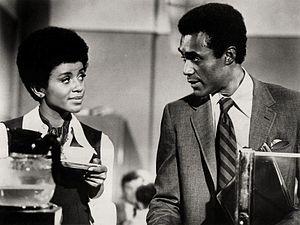
Calvin Lockhart est un acteur américano-bahaméen, né Calvin Bert Cooper le 18 octobre 1934 à Nassau, capitale des Bahamas où il est mort le 29 mars 2007.
Colère noire est un film américain réalisé par Paul Bogart, sorti en 1970.